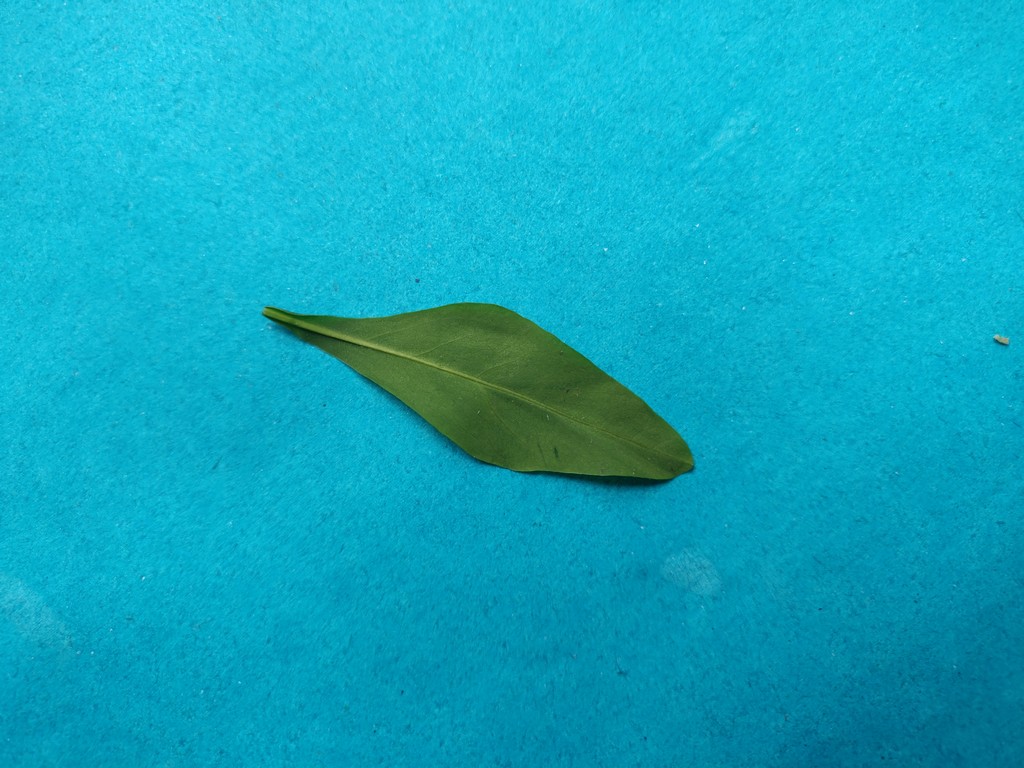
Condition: Healthy
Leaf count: single
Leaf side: back